Caramel

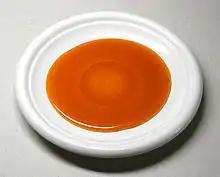
A saucer of liquid caramel

Caramel ( or ) is a range of food ingredients made by heating sugars to high temperatures. It is used as a flavoring in puddings and desserts, as a filling in bonbons or candy bars, as a topping for ice cream and custard, and as a colorant commonly used in drinks.